Interpreter (album)

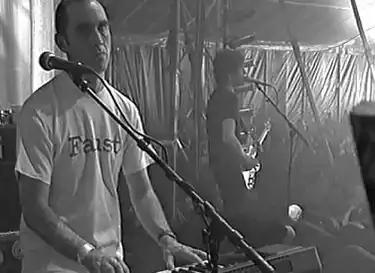
Thighpaulsandra contributes numerous instruments to the album.

Julian Cope's 20th album, "Interpreter" was largely inspired by the musician's participation in the protests against the construction of the Newbury bypass in Berkshire, which occurred over a three-month period in early 1996 when some 7,000 people demonstrated on the site of where approximately of land including of woodland were being cleared to make way for the new road. Cope used the album to tackle social and environmental issues. Thighpaulsandra, who had previously collaborated with Cope on "Autogeddon" and "20 Mothers", returned to help produce, arrange and musically contribute to the new Cope album; his contributions included heavy usage of the ARP and EMS VCS 3 synthesisers, string arrangements, piano, "preened" vocals and the organ solo that concludes "Since I Lost My Head, It's Awl-Right." Cope himself, in addition to vocals, guitar and bass guitar, played Mark II and 400 mark Mellotrons.